Leon Kelly

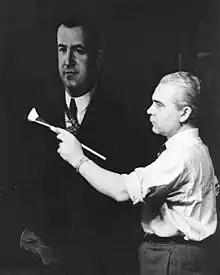
Leon Kelly paints a portrait of former Mexican President Manuel Avila Camacho, 1942

Leon Kelly (October 21, 1901 – June 28, 1982) was an American artist born in Philadelphia, Pennsylvania. He is most well known for his contributions to American Surrealism, but his work also encompassed styles such as Cubism, Social Realism, and Abstraction. Reclusive by nature, a character trait that became more exaggerated in the 1940s and later, Kelly's work reflects his determination not to be limited by the trends of his time. His large output of paintings is complemented by a prolific number of drawings that span his career of 50 years. Some of the collections where his work is represented are the Metropolitan Museum in New York, The Whitney Museum of American Art, the Museum of Modern Art, the Philadelphia Museum of Art, and Boston Public Library.